Government Degree College, Battagram

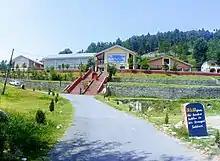

The Government Degree College, Battagram also known as Degree College Battagram is a public sector degree college located in Battagram District of Khyber Pakhtunkhwa in Pakistan. It is affiliated with Hazara University for its degree programs while for its intermediate level programs, it is affiliated with Board of Intermediate and Secondary Education, Abbottabad.